Rewalsar Lake

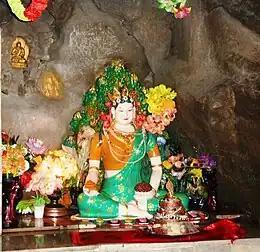
Shrine to Mandarava in cave above Lake Rewalsar.

Rewalsar Lake, also known as Tso Pema, is a mid-altitude lake located in the mountains of the Mandi district in Himachal Pradesh, India. It is located 22.5 km south-west from the town of Mandi, at an elevation of about above sea level, with a shoreline of about 735 m. Rewalsar Lake is a sacred spot for Hindus, Sikhs and Buddhists, and sacred to Tibetan Buddhists for the Vajrayana practices of Padmasambhava and Mandarava, which are credited for the lake's creation.